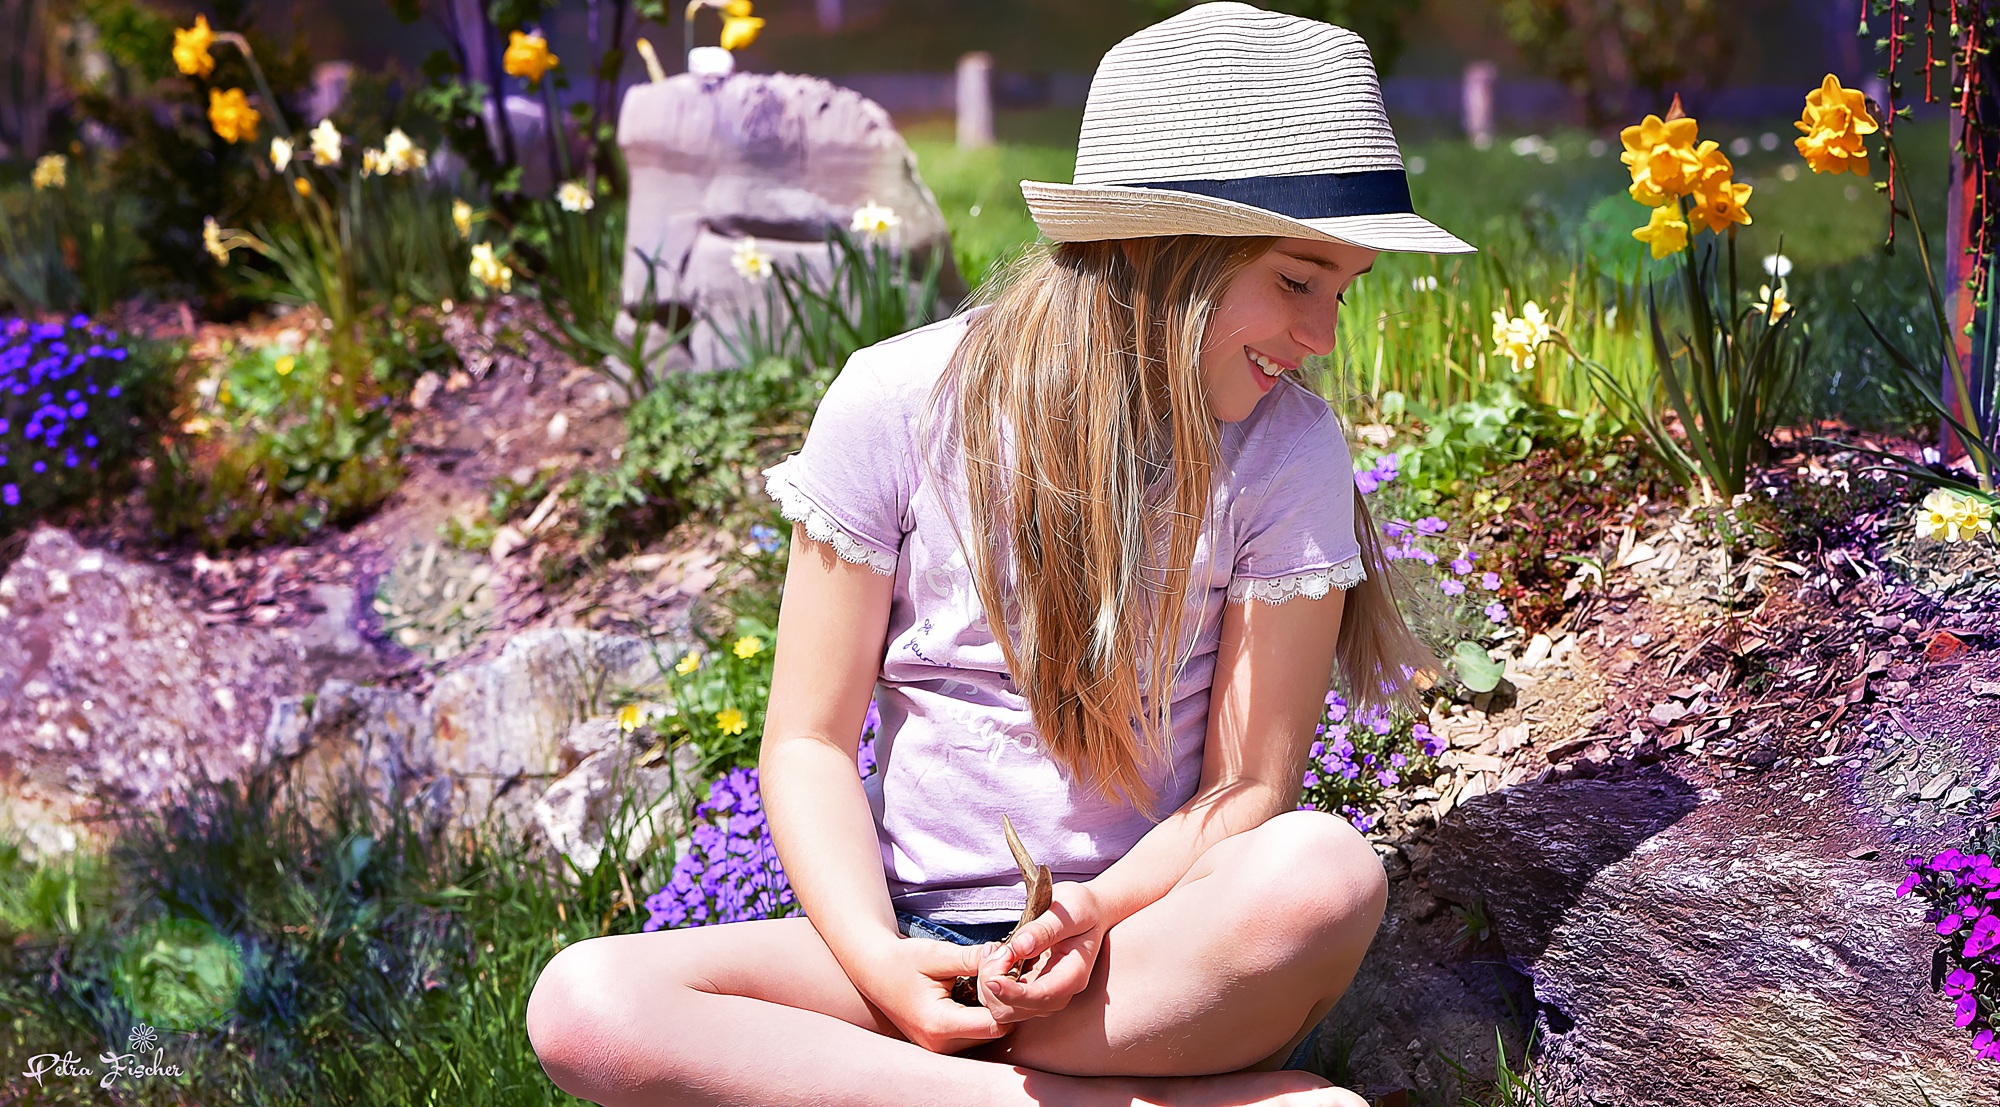
nature, plant, girl, flower, spring, sitting, child, human, hat, fashion, lady, flora, season, smile, painting, long hair, face, dress, beauty, out, digital painting